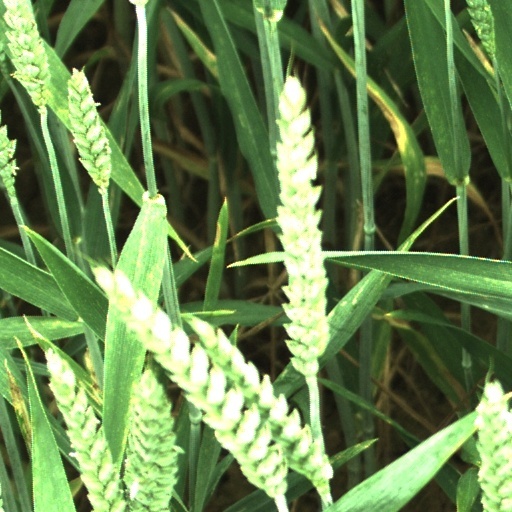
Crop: wheat